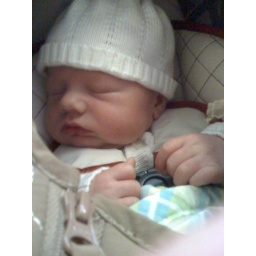
Sleeping in the car seat